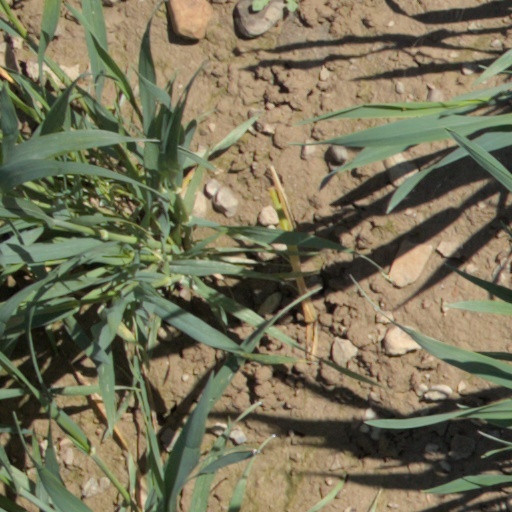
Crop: wheat